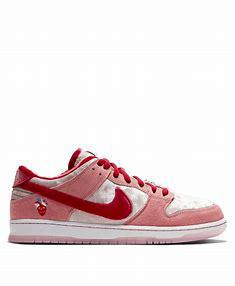
Brand: Nike
Model: kg Nike Dunk